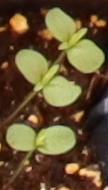
Label: Flax